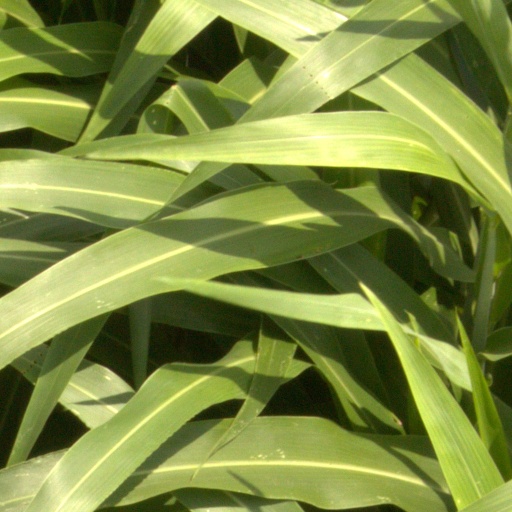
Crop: sorghum